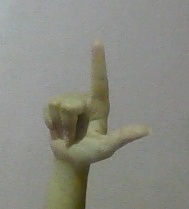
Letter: laam